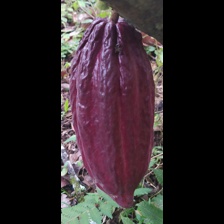
Label: sana